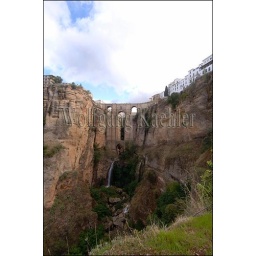
Spain, andalucia, ronda, view of bridge over canyon